Come to Papa (podcast)

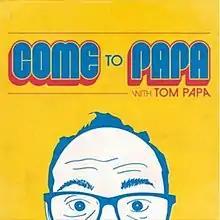
Come to Papa with Tom Papa cover art

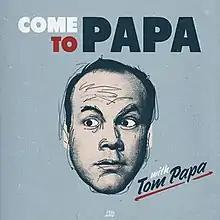
Original cover art for the podcast

Come To Papa was a comedy podcast co-hosted by Tom Papa and Paul C. Morrissey. The show is named after "Come to Papa", a cancelled 2004 sitcom created by and starring Papa. The podcast is part of the All Things Comedy podcast network. Time Out magazine named "Come To Papa" the Best Podcast of 2013. Papa has also hosted a live version of the show, which was recorded for Sirius XM, with scripted sketches performed by comedians, stand-up sets and musical guests. Guests on the show have included Jerry Seinfeld, Mel Brooks, Rob Zombie, Carl Reiner, Dick Cavett, and Ray Romano. Cynthia Koury-Papa, Tom Papa's wife, has made guest appearances on the podcast for the 2012 Christmas episode, 2015 Live at Largo episode, and the 2017 SF Sketchfest episode. Tom Papa was busy publishing a book, hosting a new Food Network show, and doing a stand-up comedy tour in 2018 in addition to the podcast.